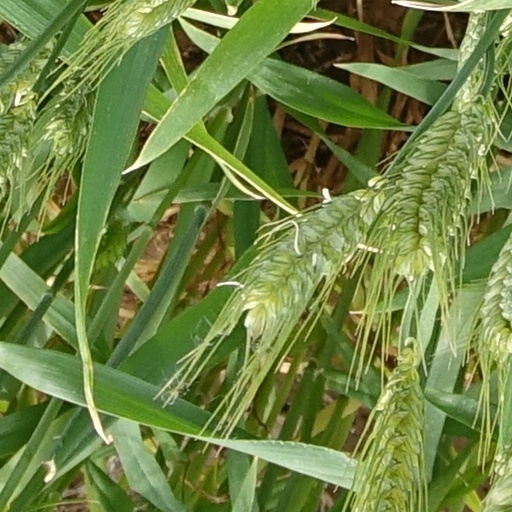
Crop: wheat